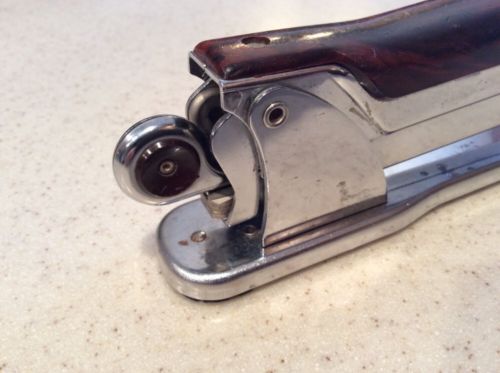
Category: stapler